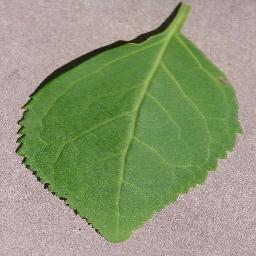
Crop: cherry
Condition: (including_sour)_healthy